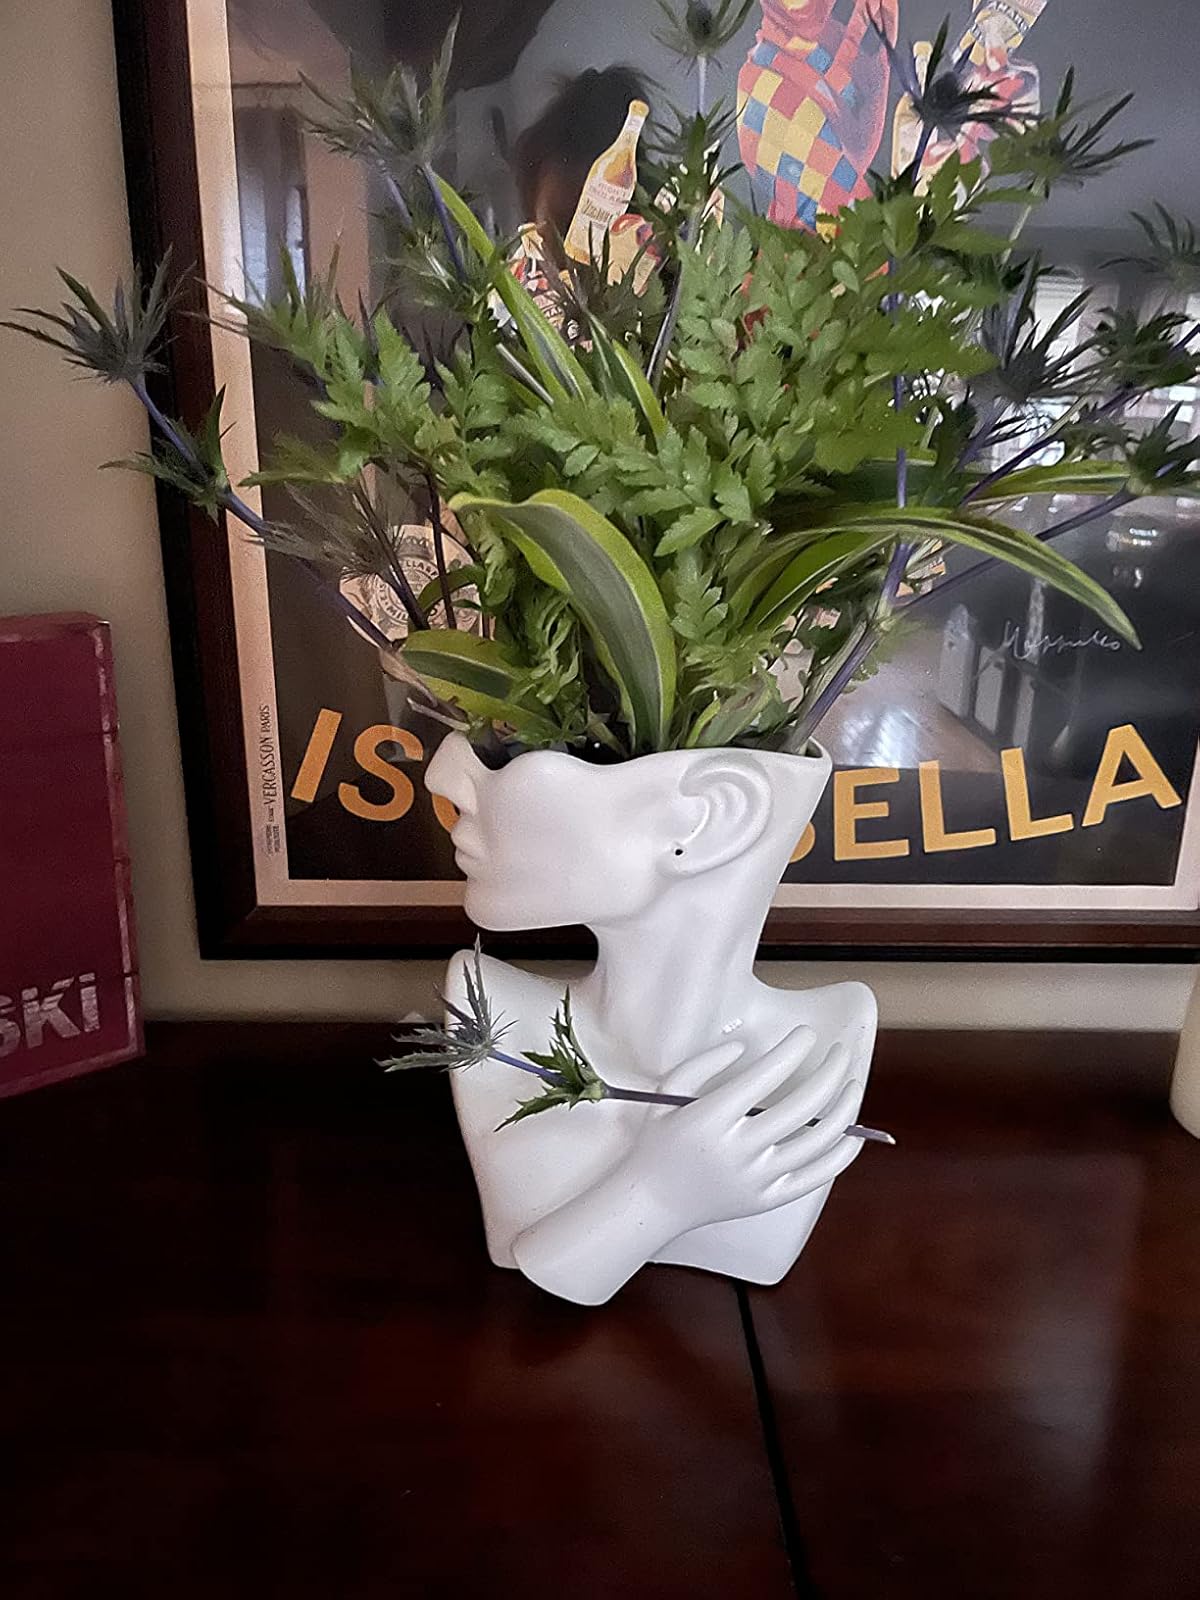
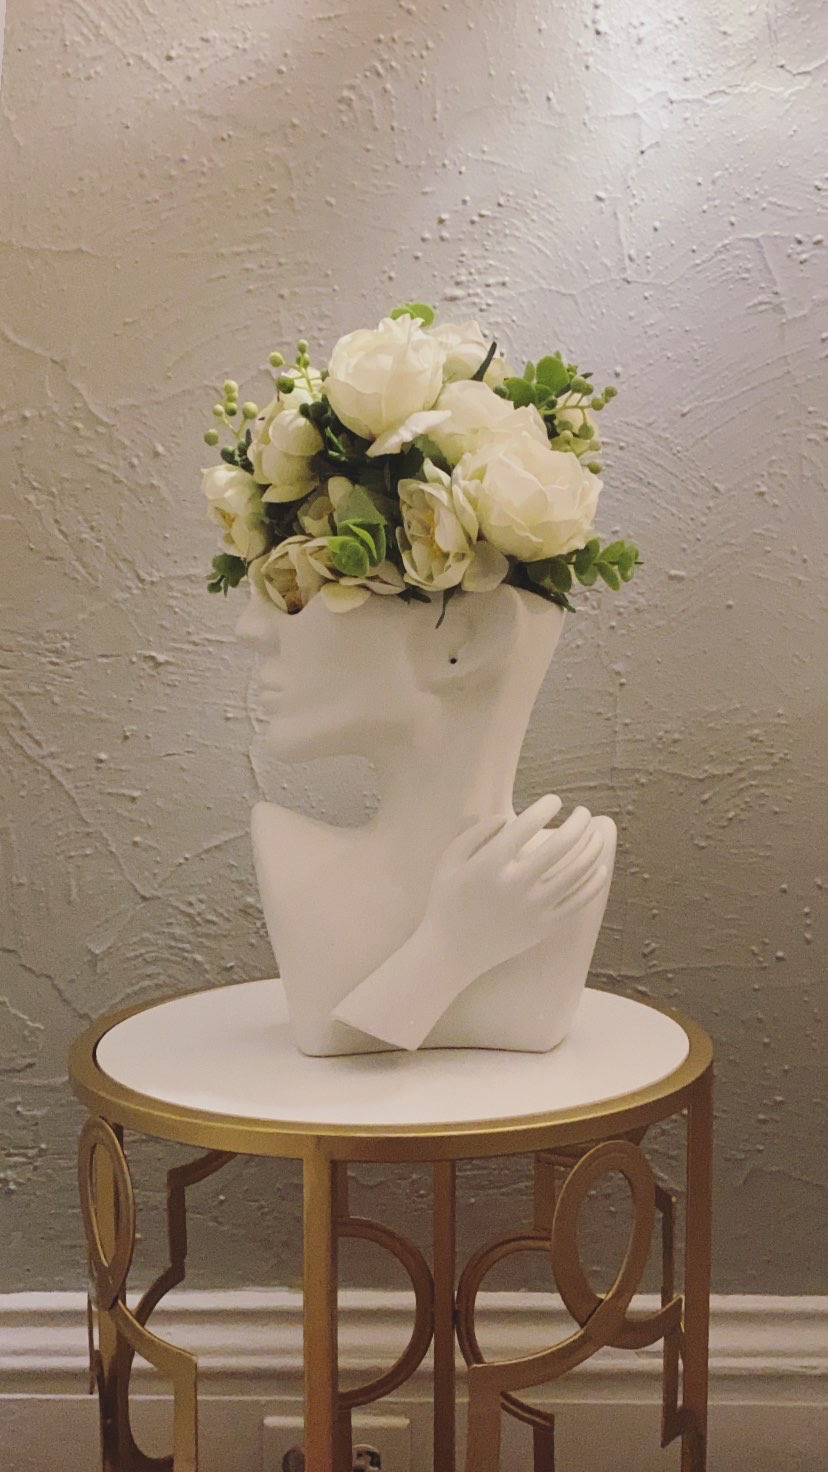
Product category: vase
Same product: yes